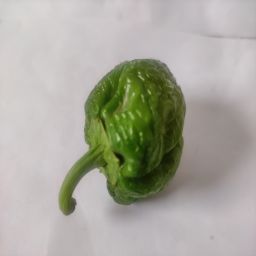
Crop: Bell Pepper
Quality: Ripe